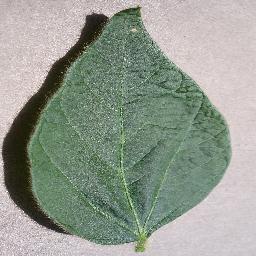
Label: Soybean___healthy